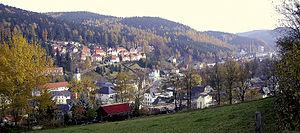
Schmiedeberg est une ancienne commune de Saxe, située dans l'arrondissement de Suisse-Saxonne-Monts-Métallifères-de-l'Est, dans le district de Dresde, incorporée à la ville de Dippoldiswalde en 2014.